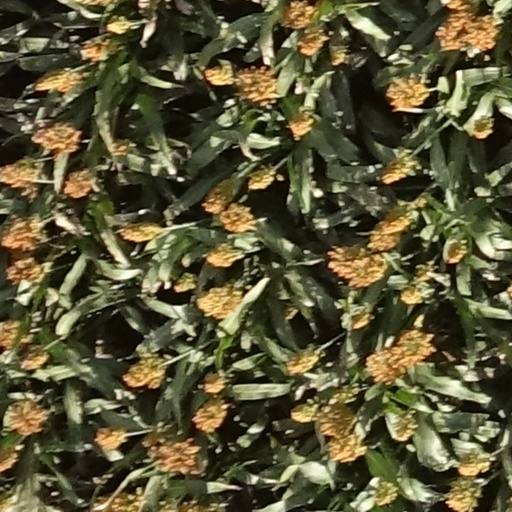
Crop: sorghum